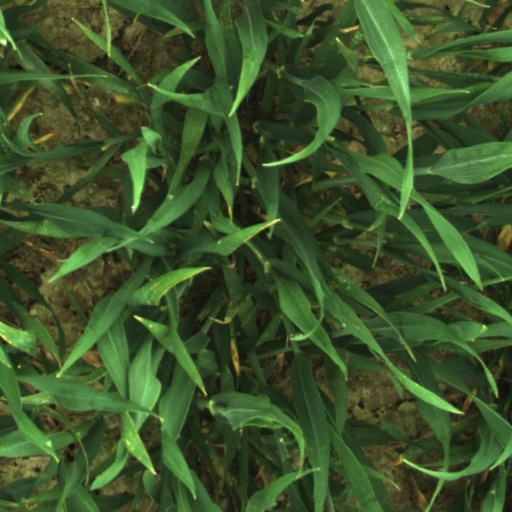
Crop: wheat